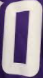
Number: 0